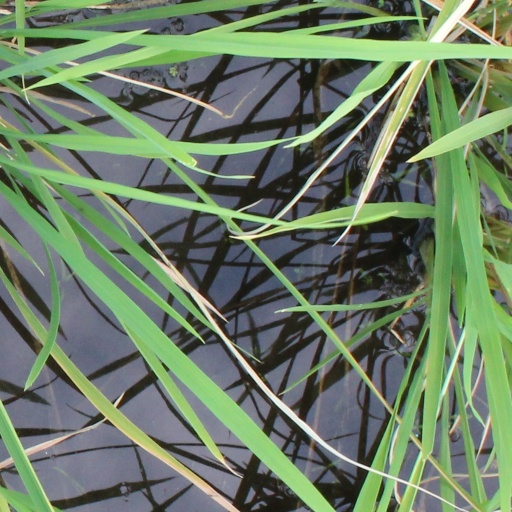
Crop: rice